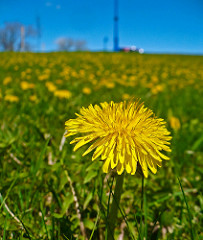
Flower: dandelion